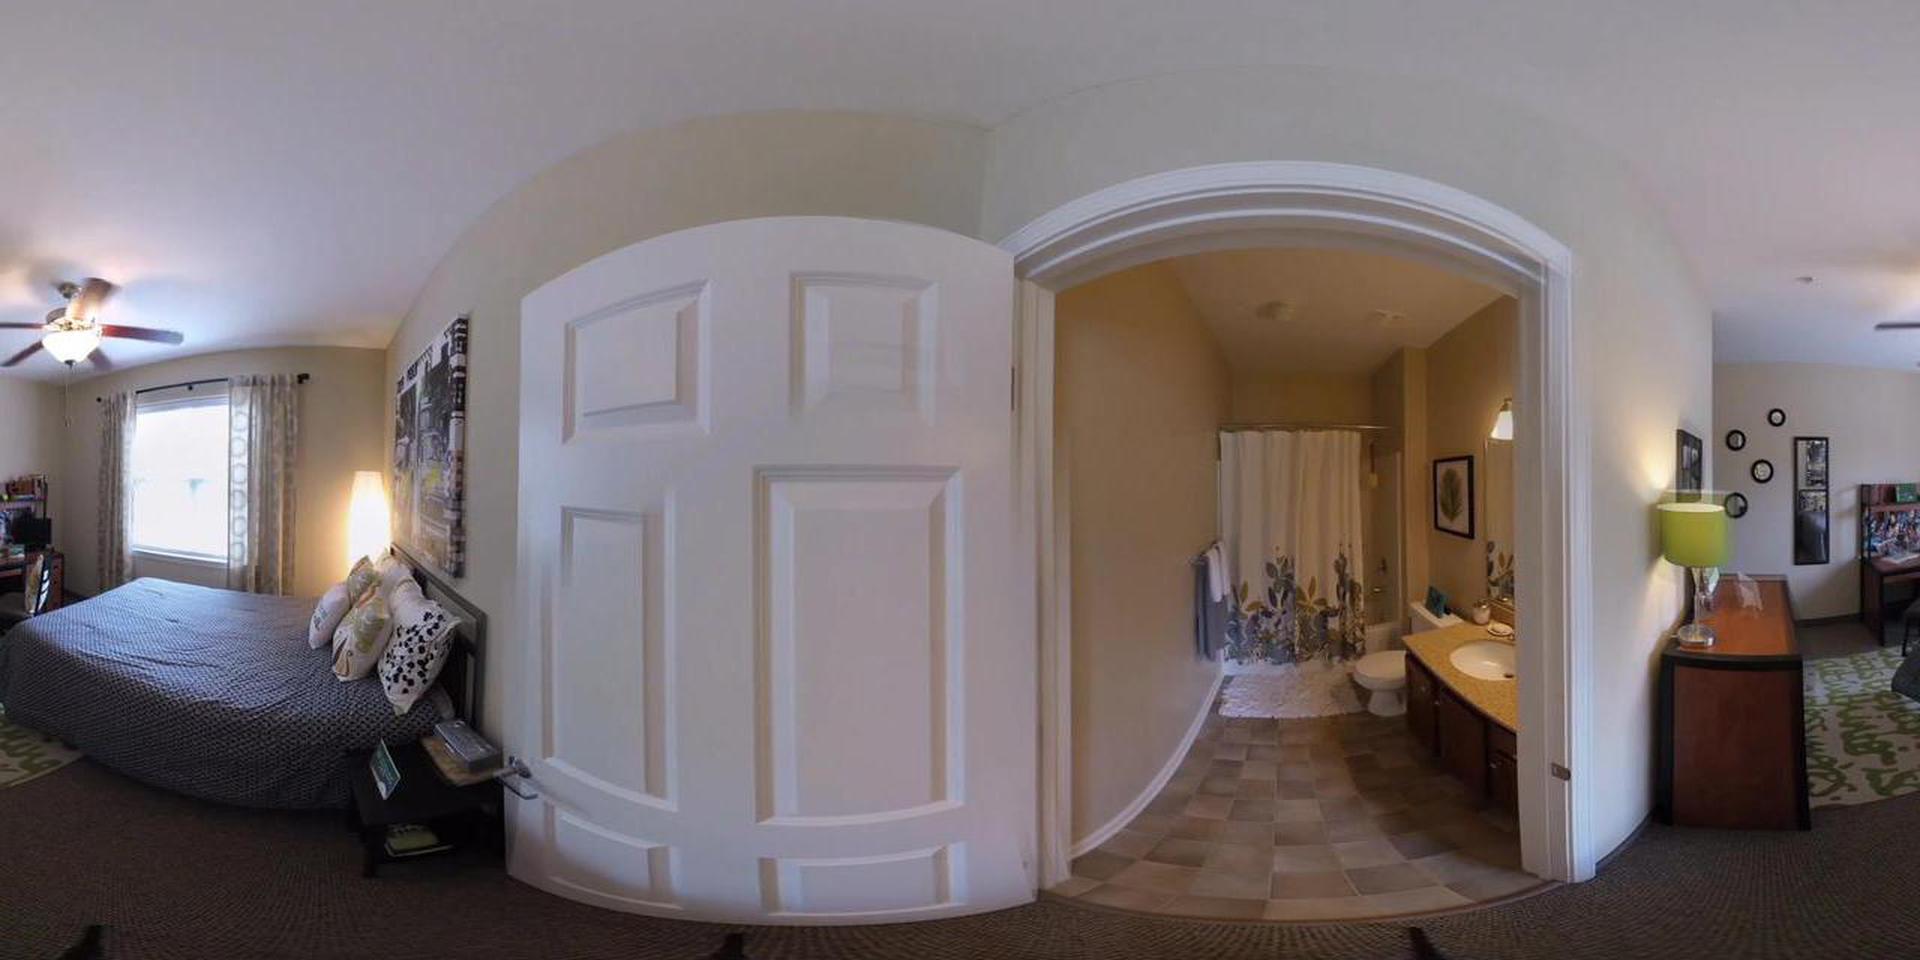
Referred object: the green table lamp on the dresser

Referred object: the green table lamp